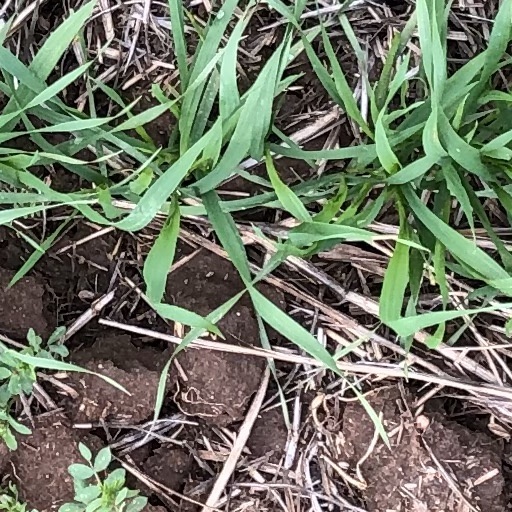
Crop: wheat